Sultan Idris Education University

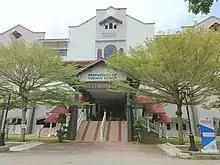
Tuanku Bainun Library

Initially, education in the Malay Peninsula was rooted in Islamic religious instruction, focusing on "fardu ain" and "fardu kifayah", and was conducted informally by religious teachers. With the advent of British colonial rule in the 19th century, a secular education system was introduced, aiming to equip the population with basic literacy and practical skills in line with social and economic needs. This system led to the growth of vernacular schools, including those using Malay, Chinese, and Tamil as mediums of instruction, which in turn increased the demand for trained teachers. While foreign teachers initially filled this gap, their numbers became insufficient as the school system expanded. Recognising this issue, the Woolley Report in 1870 recommended the implementation of a professional teacher training system, including a "pupil-teacher" approach to develop local teaching capacity. Despite a cautious British approach towards advancing Malay education, concerns over teacher shortages and the growing need for structured learning eventually highlighted the importance of a formal institution.